Ancillary copyright for press publishers

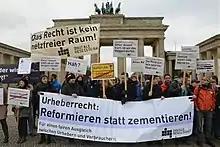
Protest against Ancillary copyright in Berlin, organized by Digitale Gesellschaft

The ancillary copyright for press publishers is a proposal incorporated in 2012 legislation proposed by the ruling coalition of the German government, led by Angela Merkel of the Christian Democratic Union (CDU), to extend publishers' copyrights. The bill was agreed by the Cabinet at the end of August 2012 and submitted to parliament on 14 November 2012. It was passed by the on 1 March 2013 by 293 to 243, following substantial changes in the week before the vote.